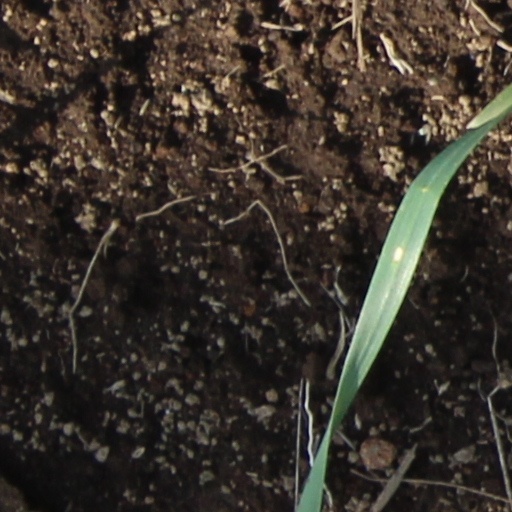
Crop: wheat